Island Hermitage

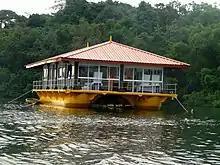
Chapter hall at Island Hermitage

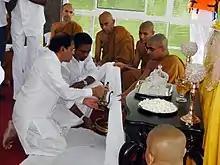
Inauguration of the newly built Sīmā or Chapter hall at the Island Hermitage.

All the monastics at the Island Hermitage practice walking for alms on a daily basis except for the full moon day when they are fed by acolyte-devotees who come to observe Five Precepts or Eight Precepts.